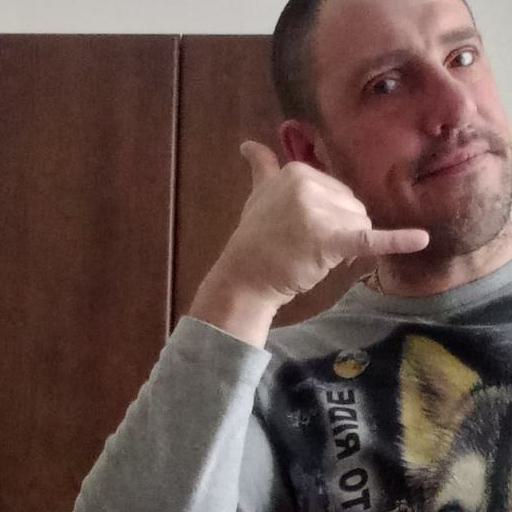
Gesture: call